Axis naval activity in Australian waters

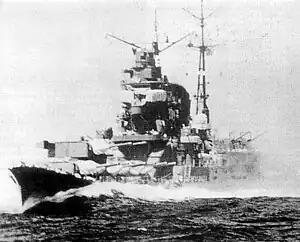
The Japanese heavy cruiser

In February 1944, the Japanese Combined Fleet withdrew from its base at Truk and was divided between Palau and Singapore. The appearance of a powerful Japanese force at Singapore concerned the Allies, as it was feared that it could potentially conduct raids in the Indian Ocean and against Western Australia.